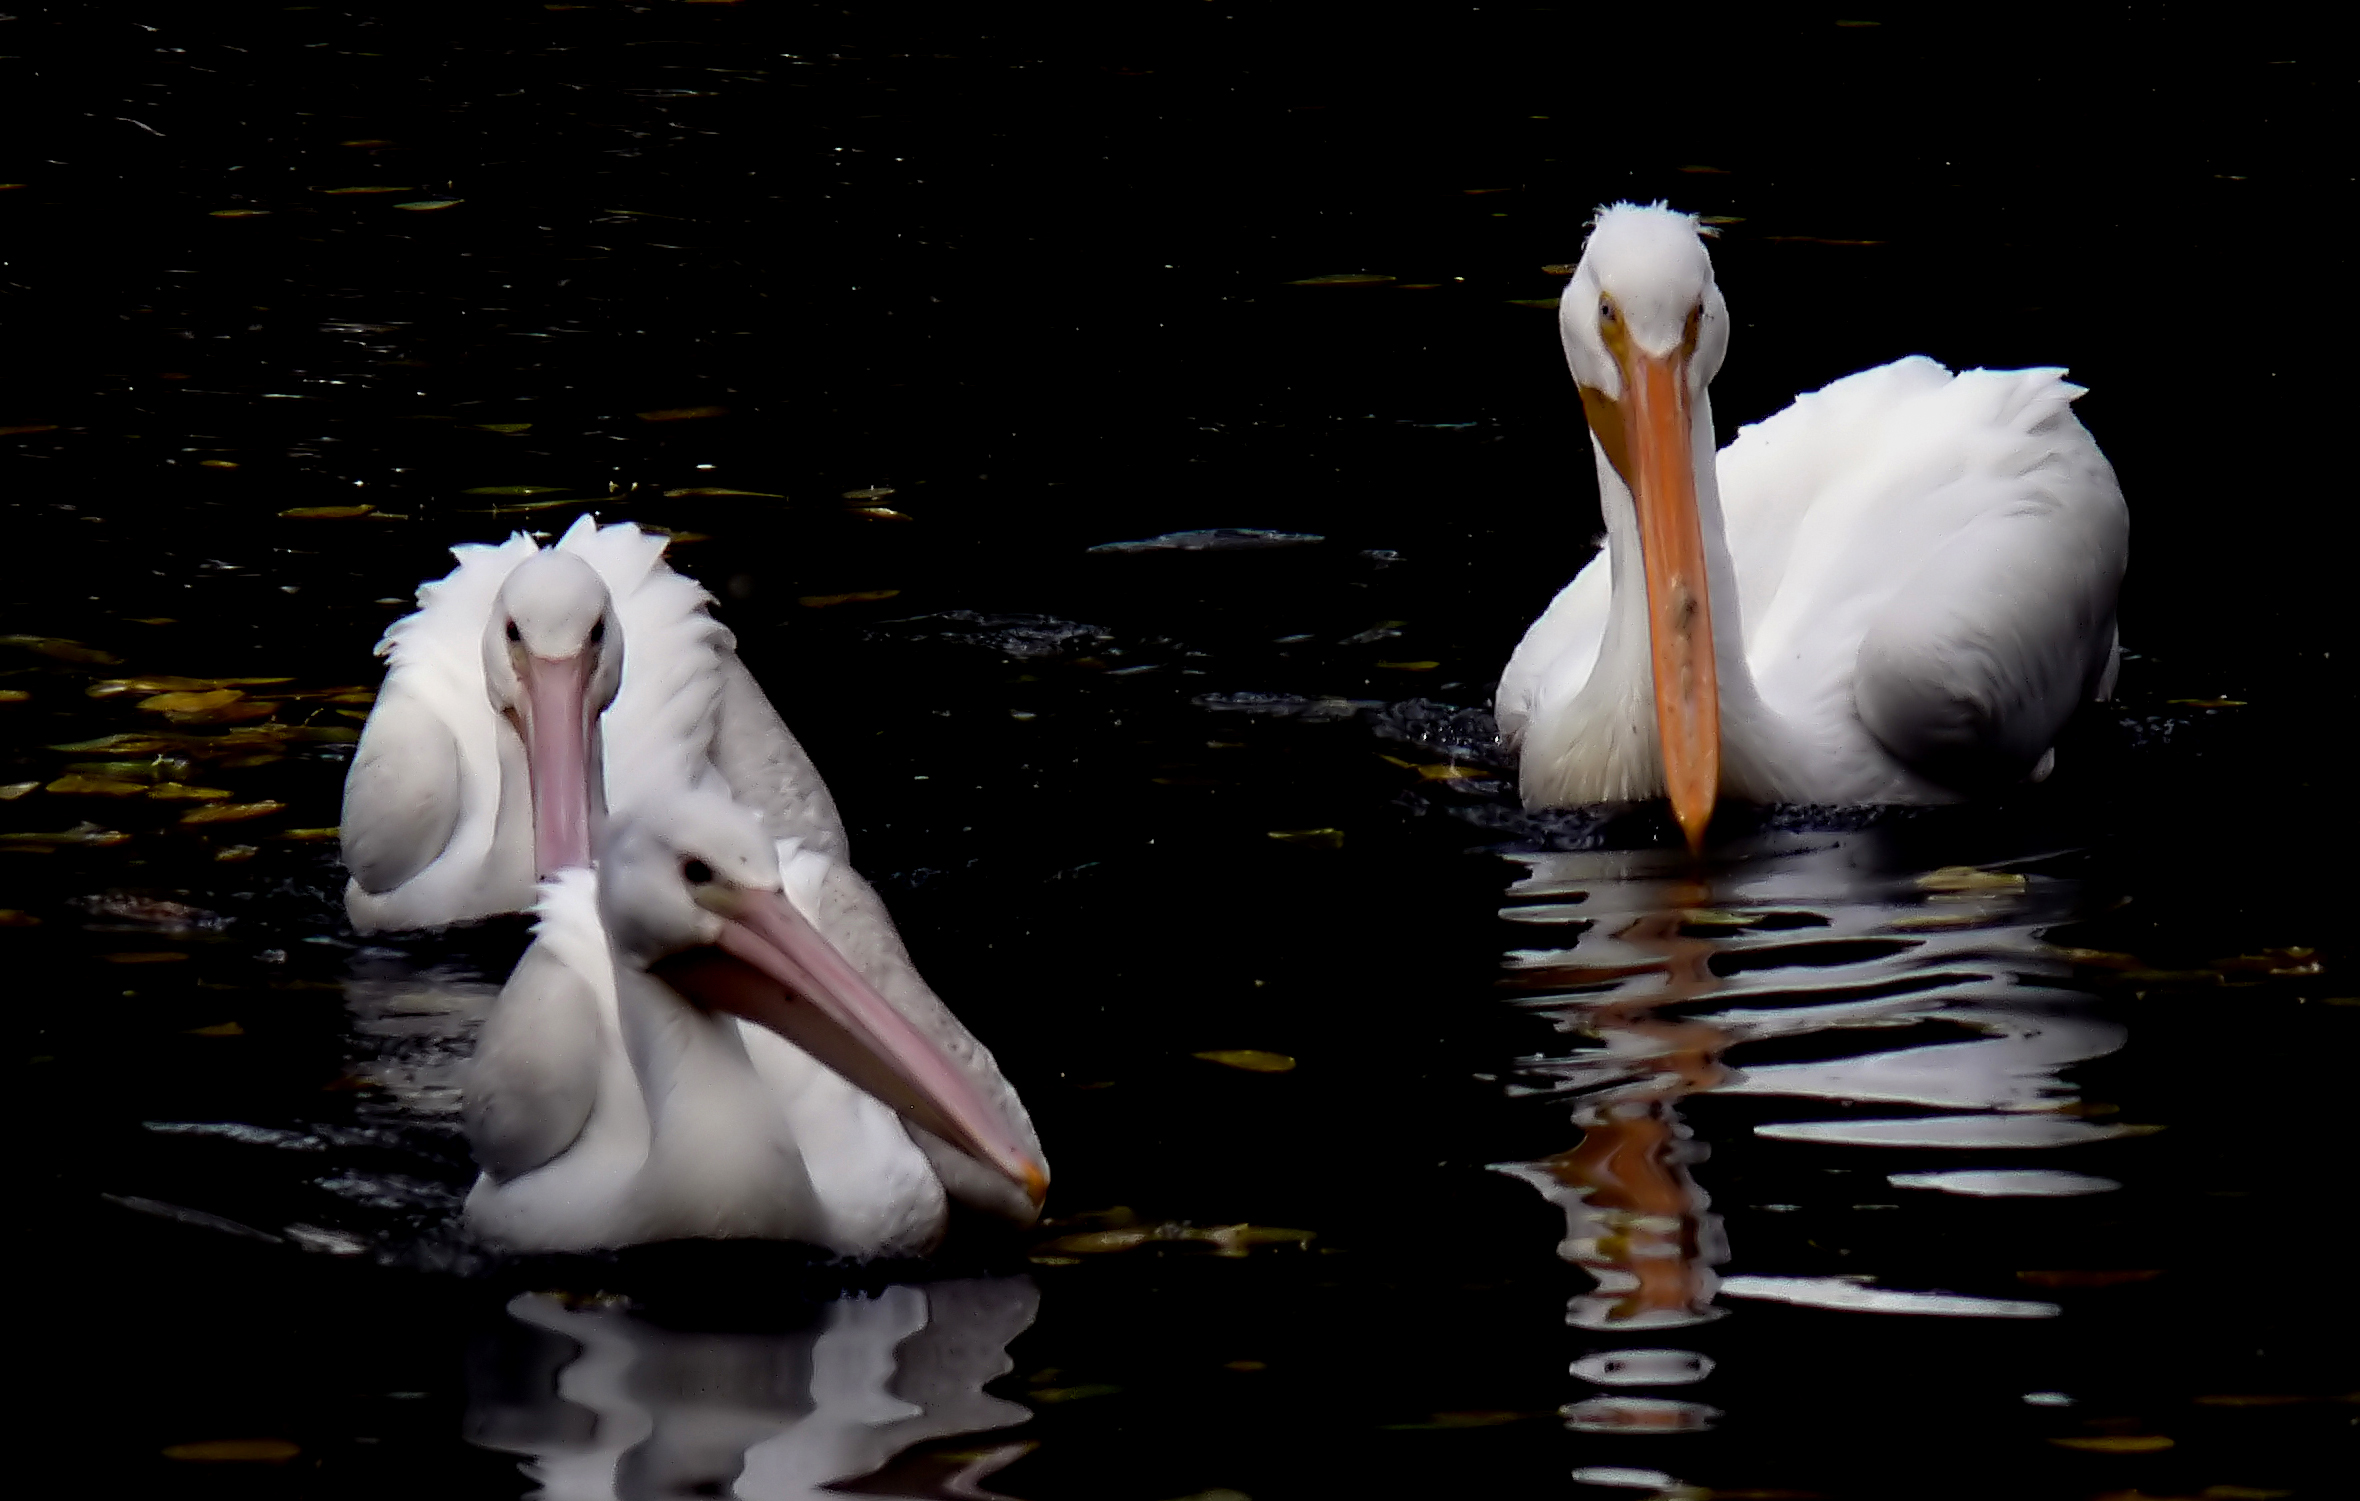
bird, wing, white, pelican, seabird, beak, fauna, american, publicdomain, vertebrate, pelicans, americanwhitepelican, water bird